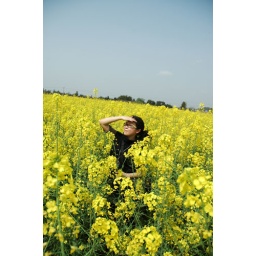
little yellow flowers! I am in the flower sea!